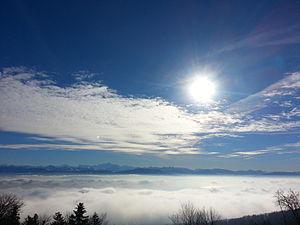
Lac Leman sous une mer de nuages
Le Léman, appelé aussi lac de Genève, ou par tautologie lac Léman, est un lac d'origine glaciaire situé en Suisse et en France ; par sa superficie, c'est le plus grand lac alpin et subalpin d'Europe.